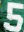
Number: 5